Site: brandenburg
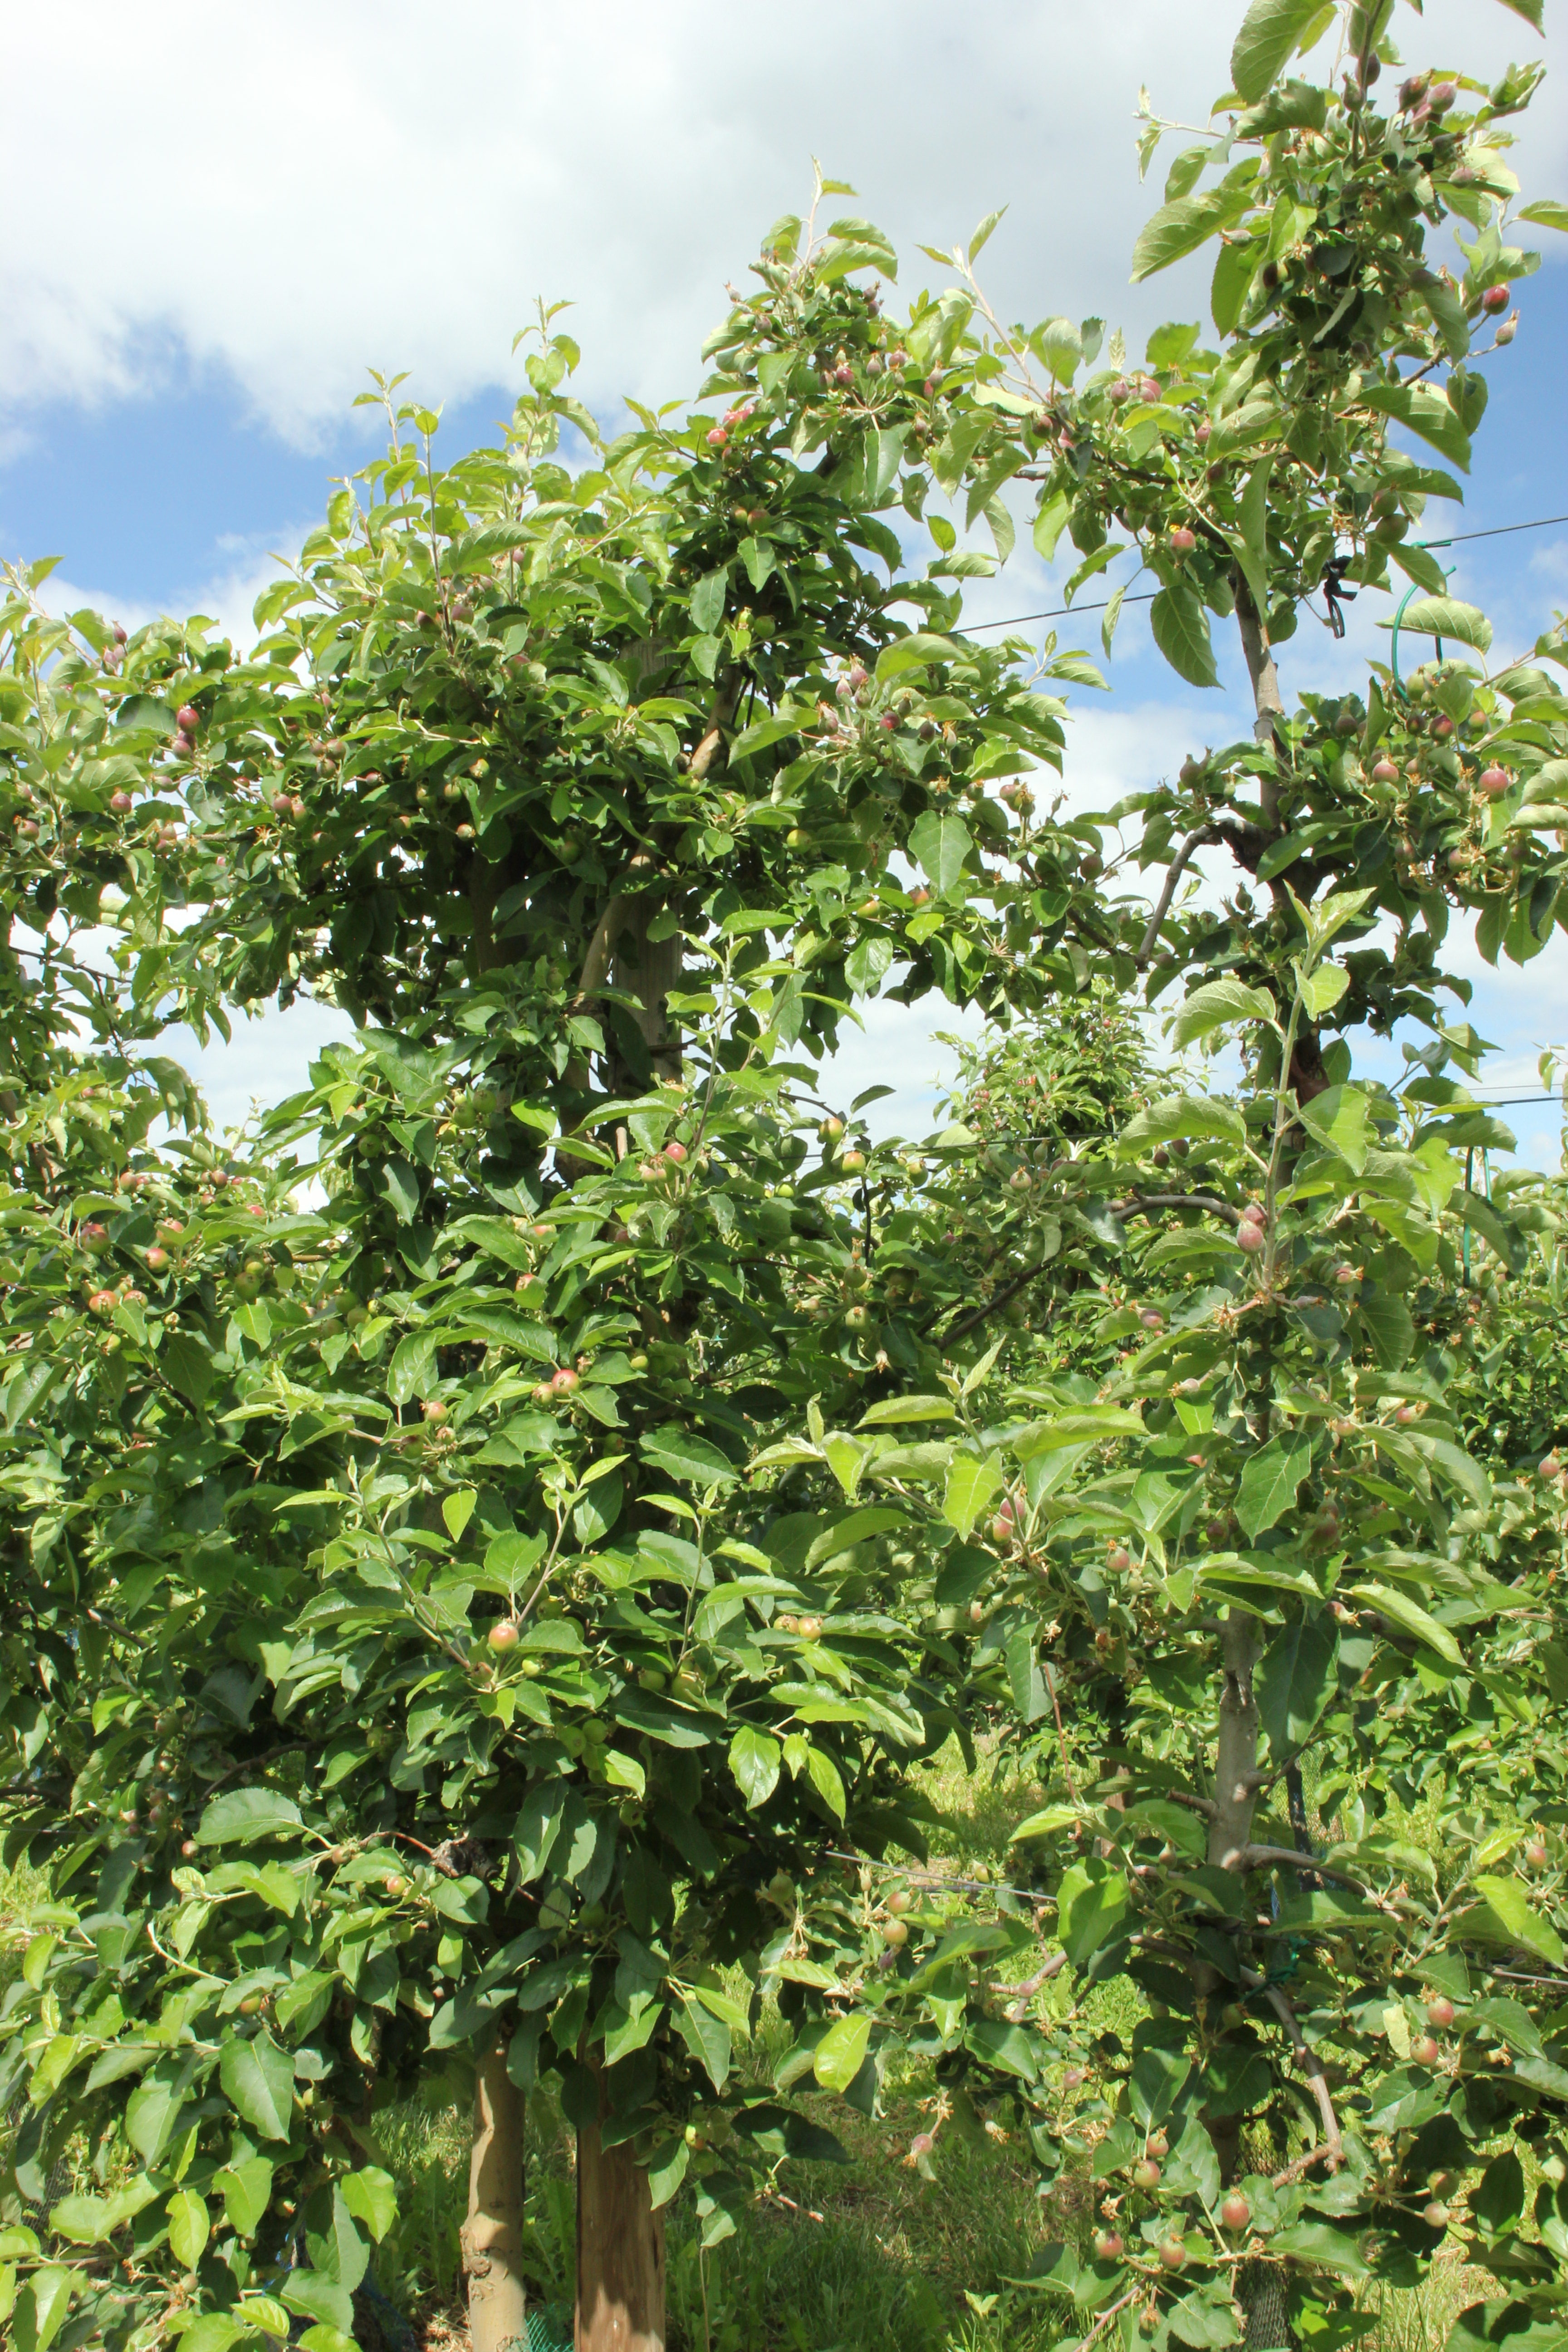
Growth stage (BBCH 72): Development of fruit